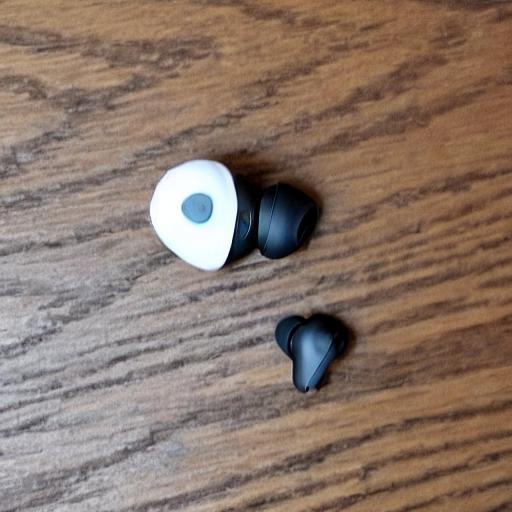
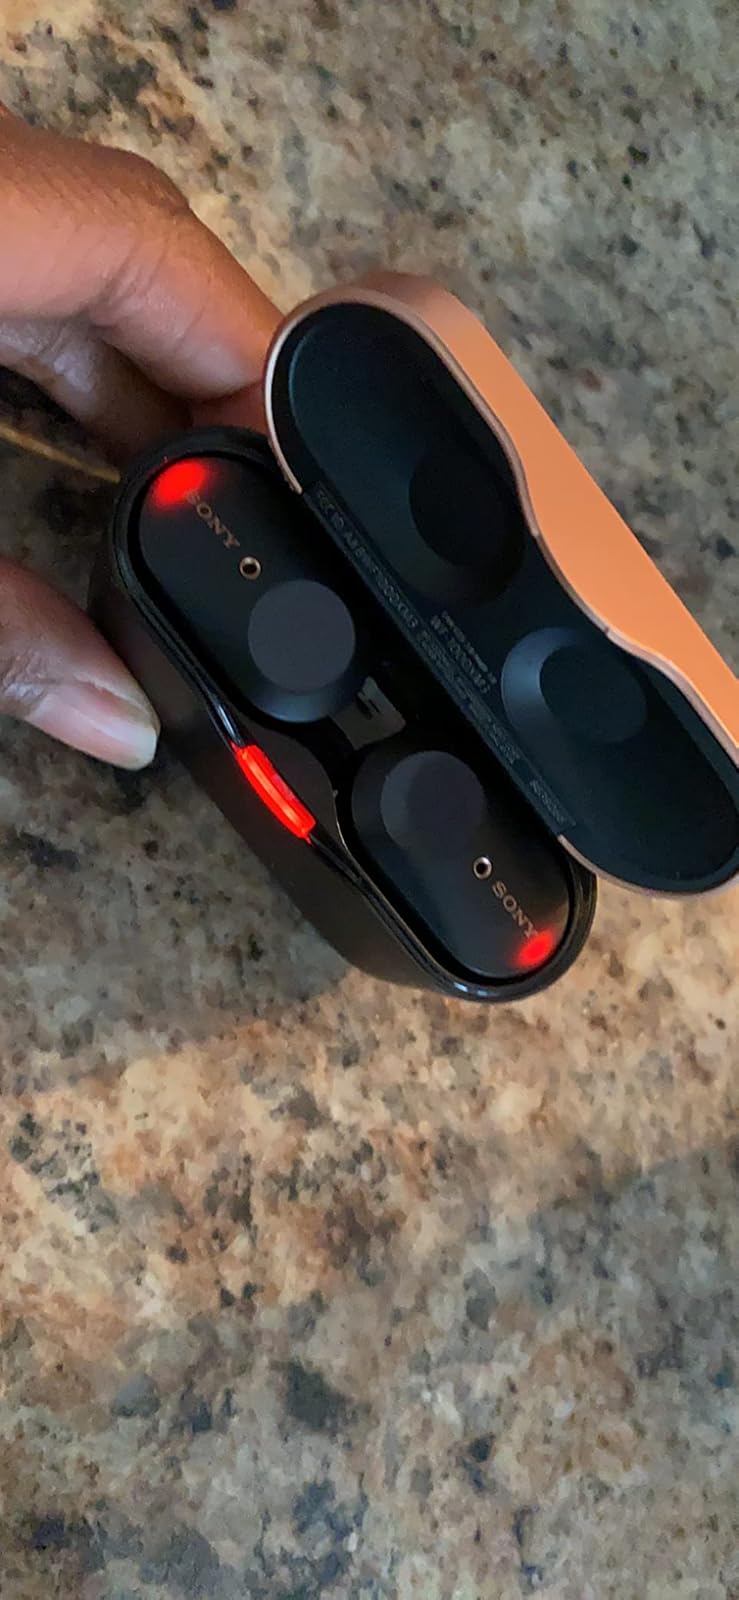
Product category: earbuds
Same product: no